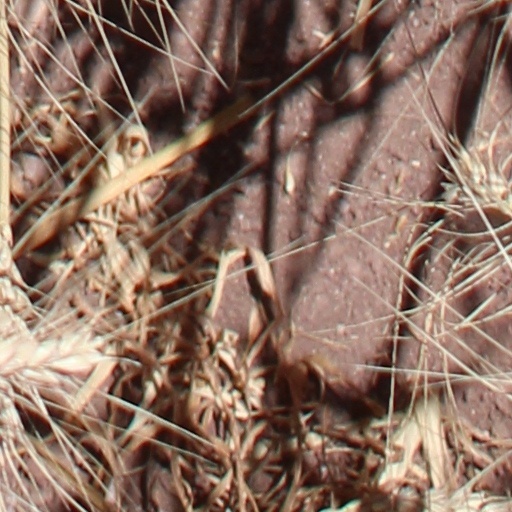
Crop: wheat